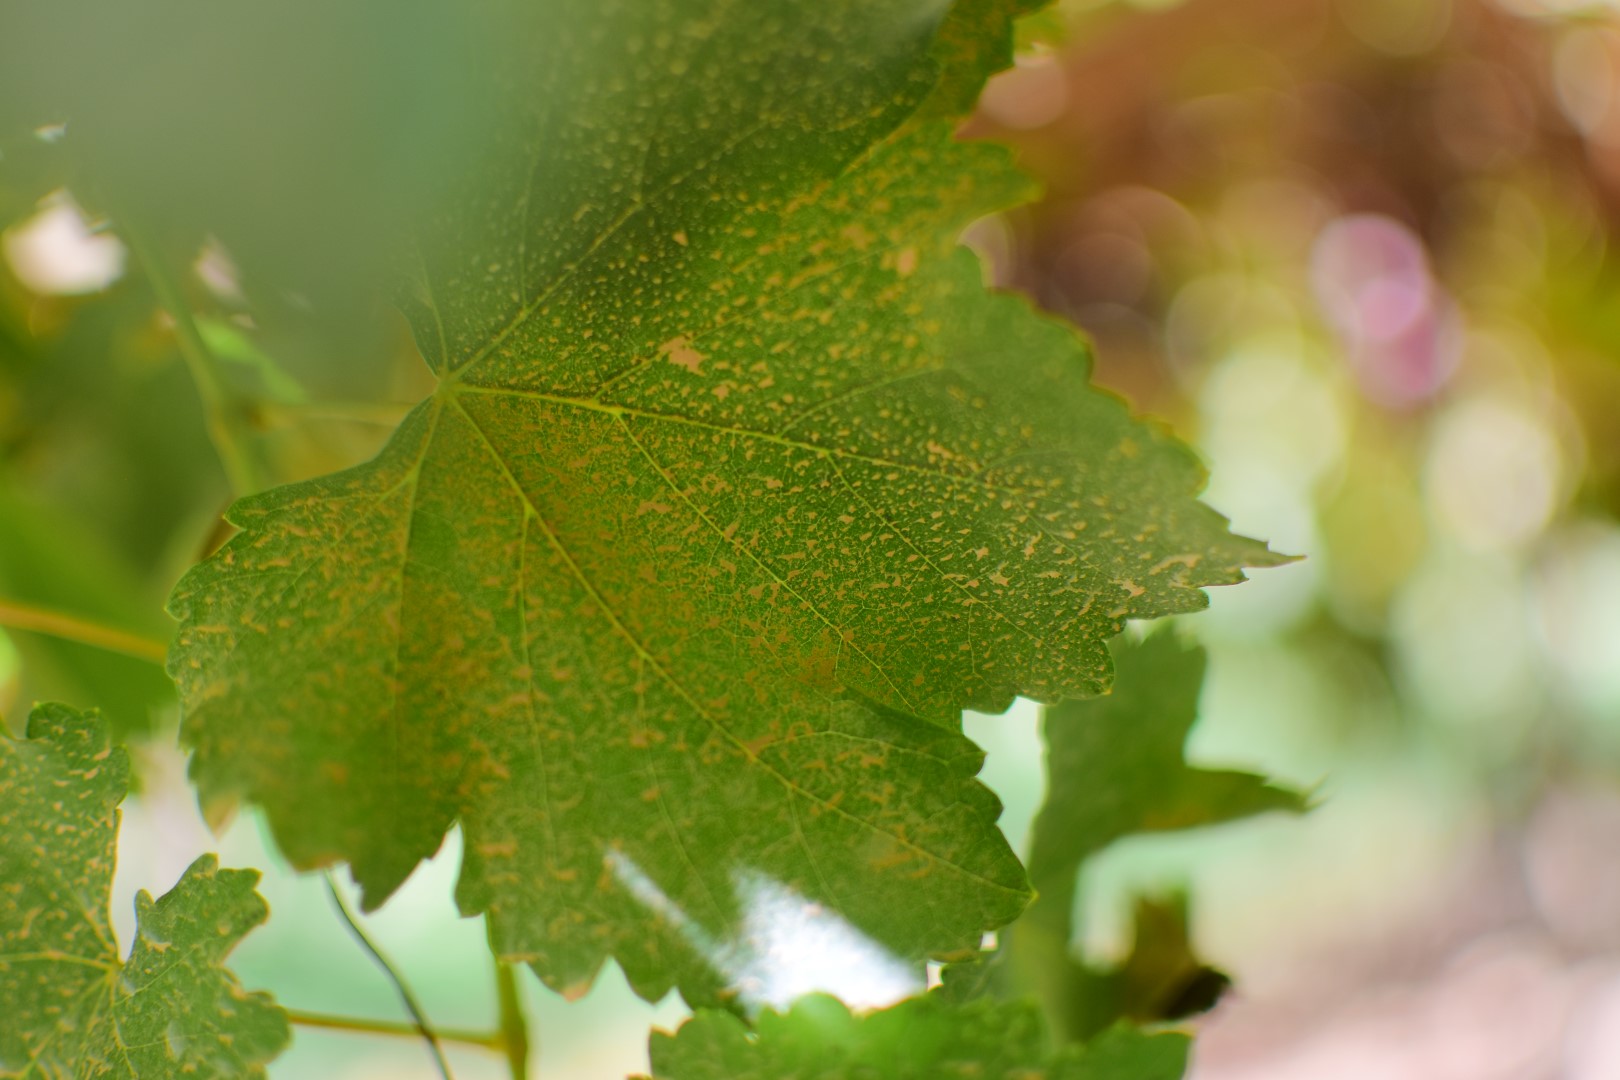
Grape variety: Frinsi